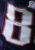
Number: 8